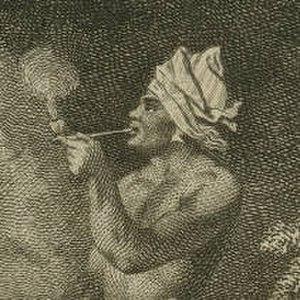
Joseph Chatoyer, né vers 1750 et mort le 14 mars 1795, est un chef garifunas qui a mené une révolte contre le gouvernement colonial britannique de Saint-Vincent en 1772 puis en 1795.